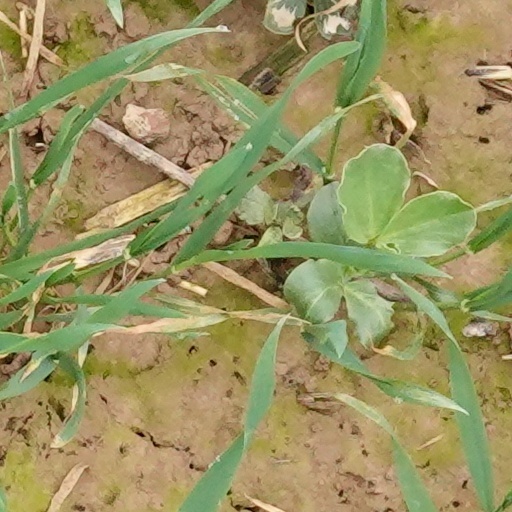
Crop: wheat